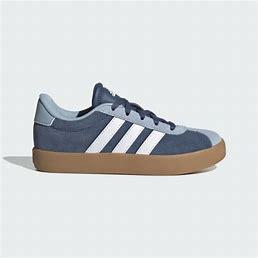
Brand: Adidas
Model: VL Court 3